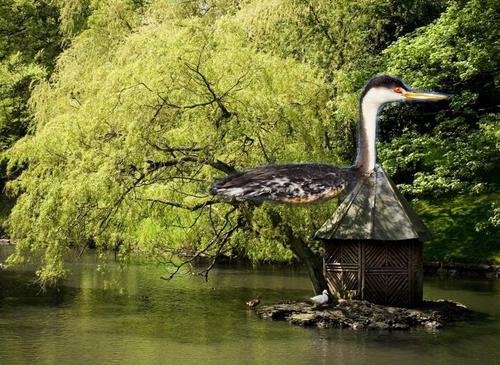
Bird species: Western_Grebe
Bird type: waterbird
Background: water